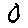
Label: 0